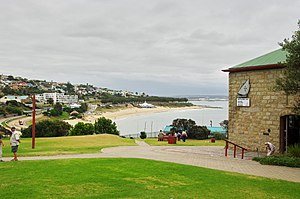
Mossel Bay
Udsigten fra Dias-museet
Mossel Bay er en by i Vest-Kapprovinsen i Sydafrika. Byen har ca. 150.000 indbyggere og ligger på sydkysten, øst for Cape Town og vest for Knysna. Mossel Bay ligger ved Det indiske Ocean og er en del af Garden Route. Hovedvej N2 går gennem byen.